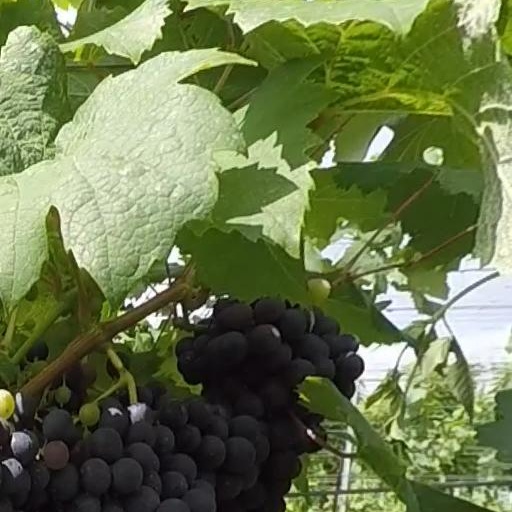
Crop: grape